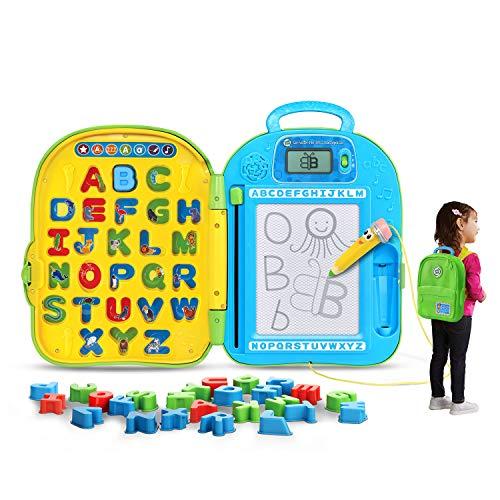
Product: LeapFrog Mr. Pencil's ABC Backpack (Frustration Free Packaging)
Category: Toys & Games | Kids' Electronics | Electronic Learning Toys
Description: Open this unique backpack for interactive learning activities including 26 letters, a write and erase board and a variety of games.
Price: $27.99
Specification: ProductDimensions:2.8x12.6x9.6inches|ItemWeight:2.54pounds|ShippingWeight:3.05pounds(Viewshippingratesandpolicies)|ASIN:B07C5FHY7Z|Itemmodelnumber:80-603401|Manufacturerrecommendedage:36months-6years|Batteries:2AAbatteriesrequired.(included)